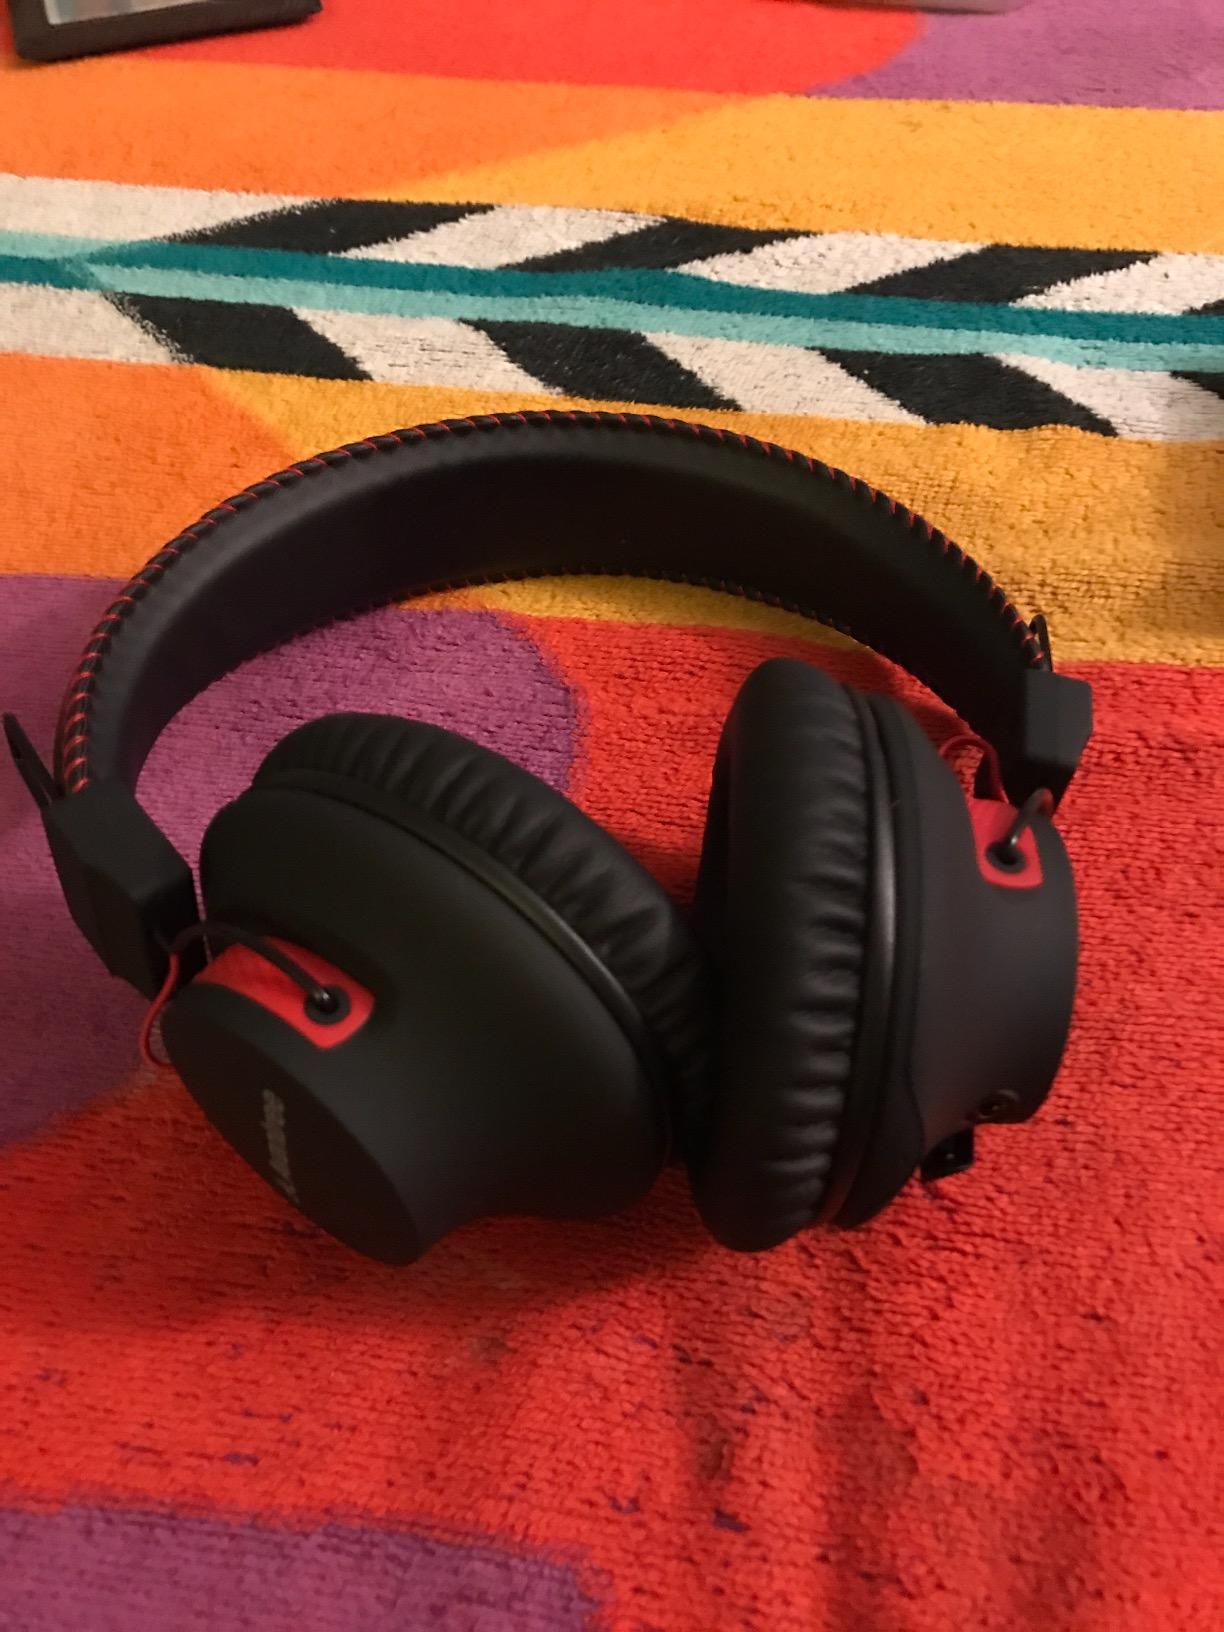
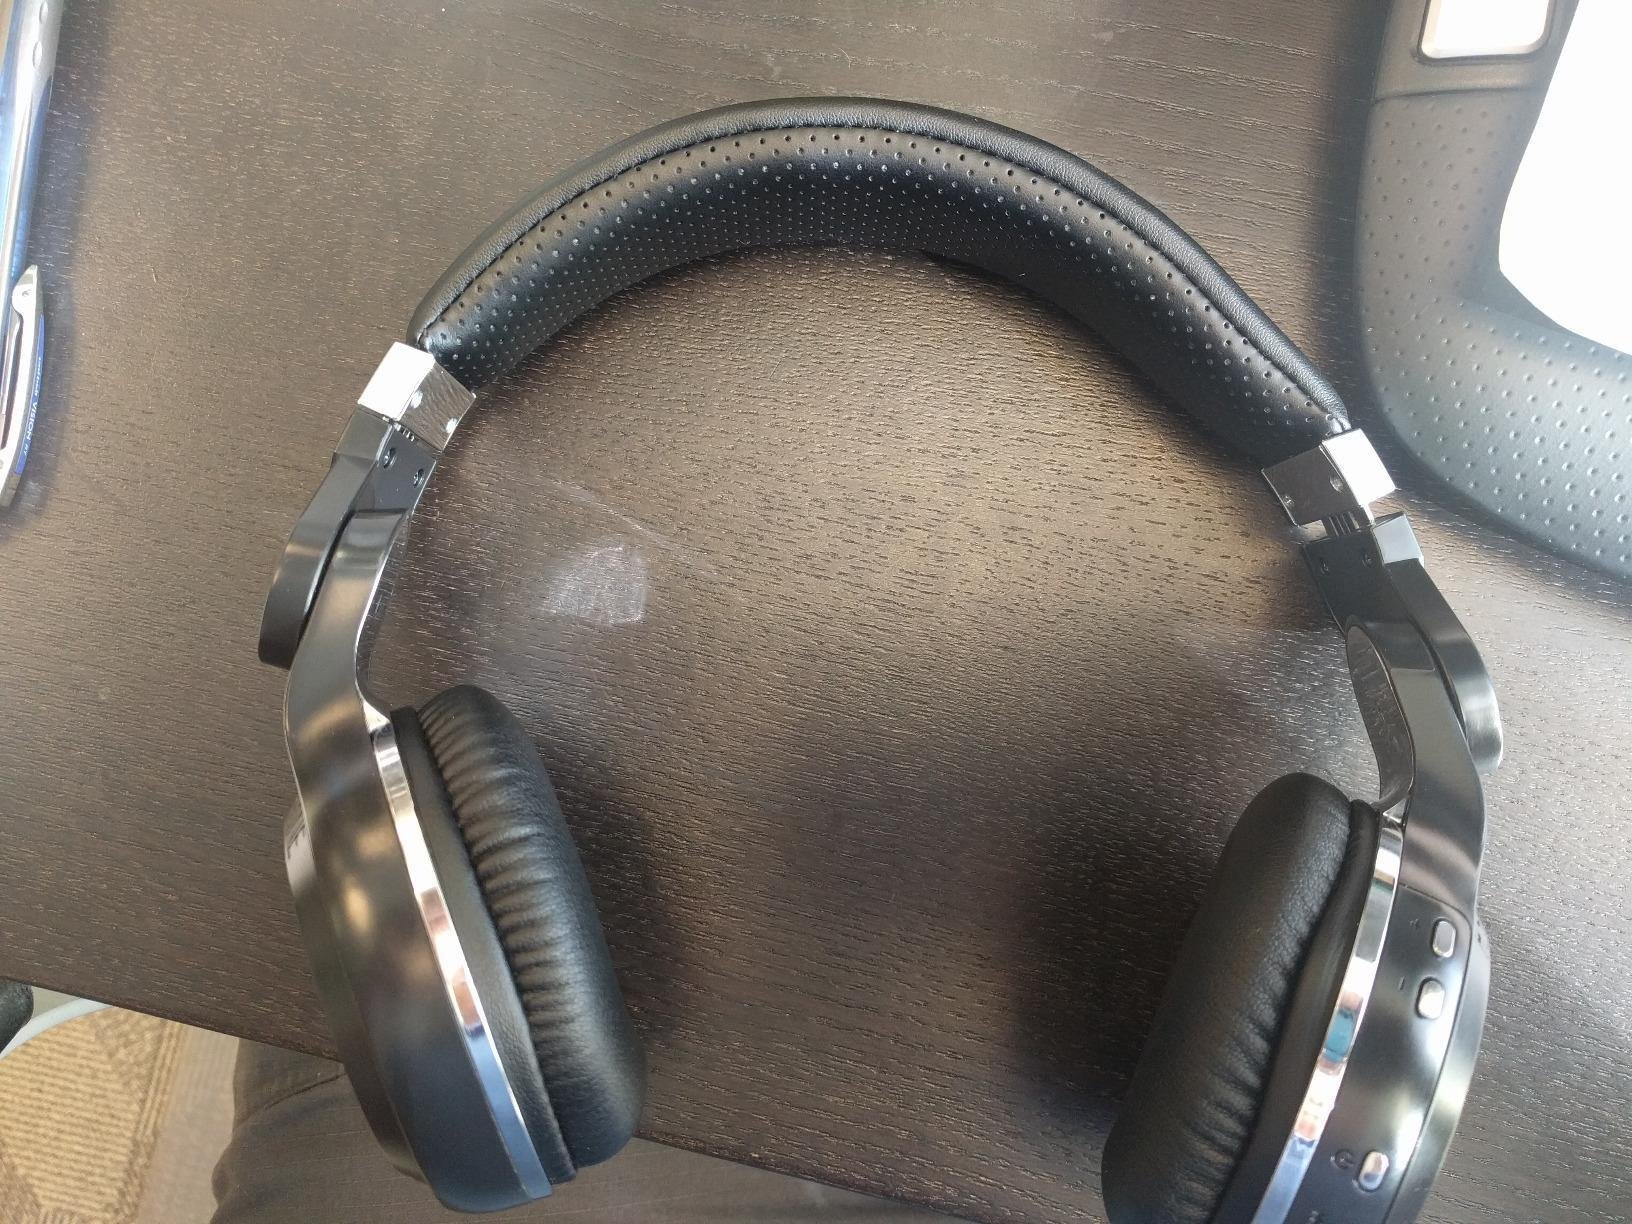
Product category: headphones
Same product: no